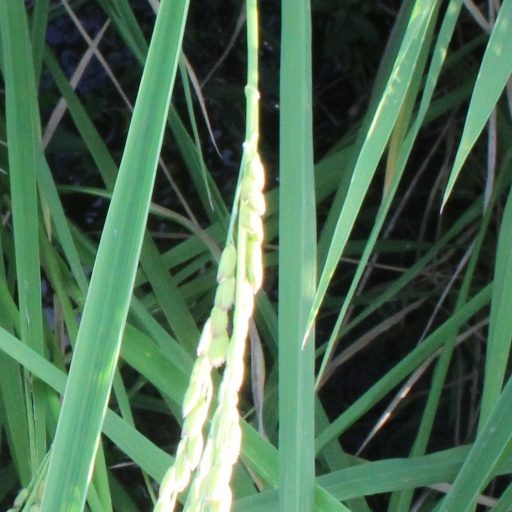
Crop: rice